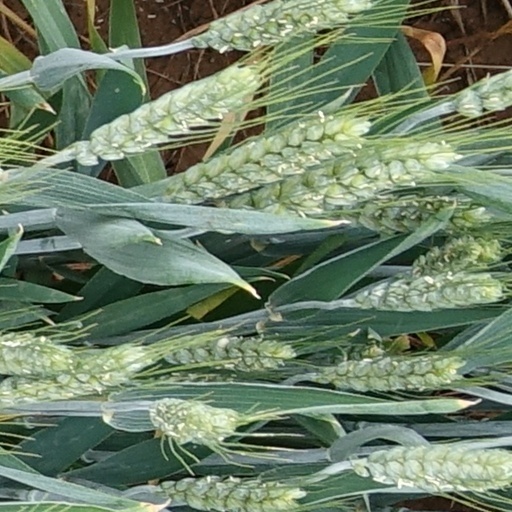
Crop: wheat